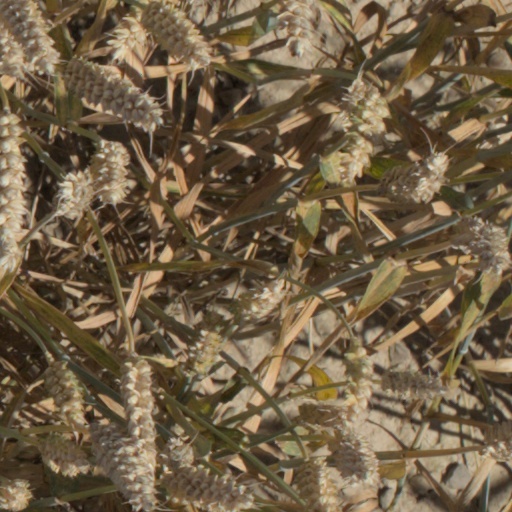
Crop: wheat